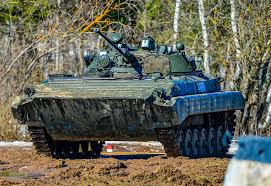
Label: BMP